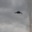
Label: airplane